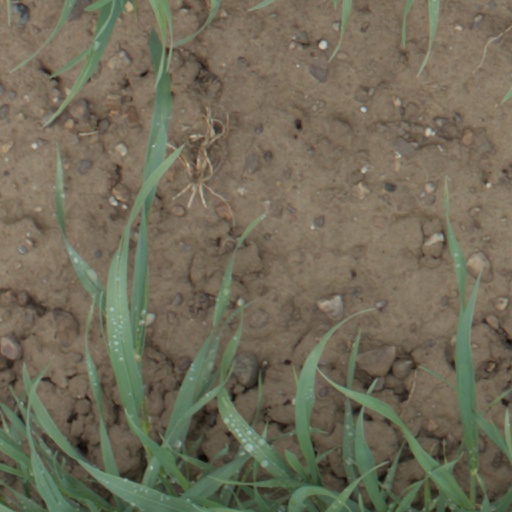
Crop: wheat